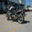
Label: motorcycle